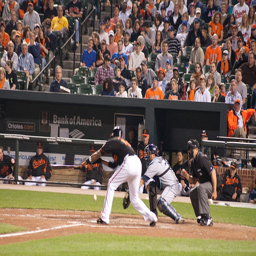
A baseball game with a batter swinging at the ball and a catcher and umpire behind the plate.
scene with the batter,catcher and umpire at the plate in a baseball game
A group of baseball players playing baseball on a field.
A professional baseball team playing a baseball game with a crowd of people in bleachers.
People sit in bleachers as a batter, a catcher and an umpire on are home plate of a baseball field.